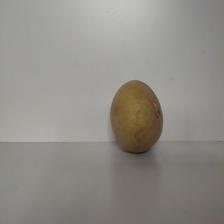
Size: Large